St Clement's Church, Nechells

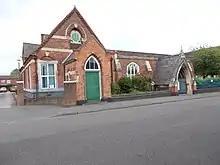
The surviving buildings of St Clement's on Stuart Street pictured in 2014 (with the church hall to the left of the main porch), now used by the Birmingham Victory Unity Centre.

The church was equipped with a pipe organ by Bewsher and Fleetwood from St James’ Church, Liverpool. A specification of the organ can be found on the National Pipe Organ Register.